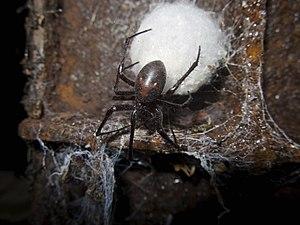
Femelle Meta bourneti sur son cocon. Spécimen trouvé sous une plaque d'égout en forêt, en Essonne (Île-de-France).
Meta bourneti est une espèce d'araignées aranéomorphes de la famille des Tetragnathidae.